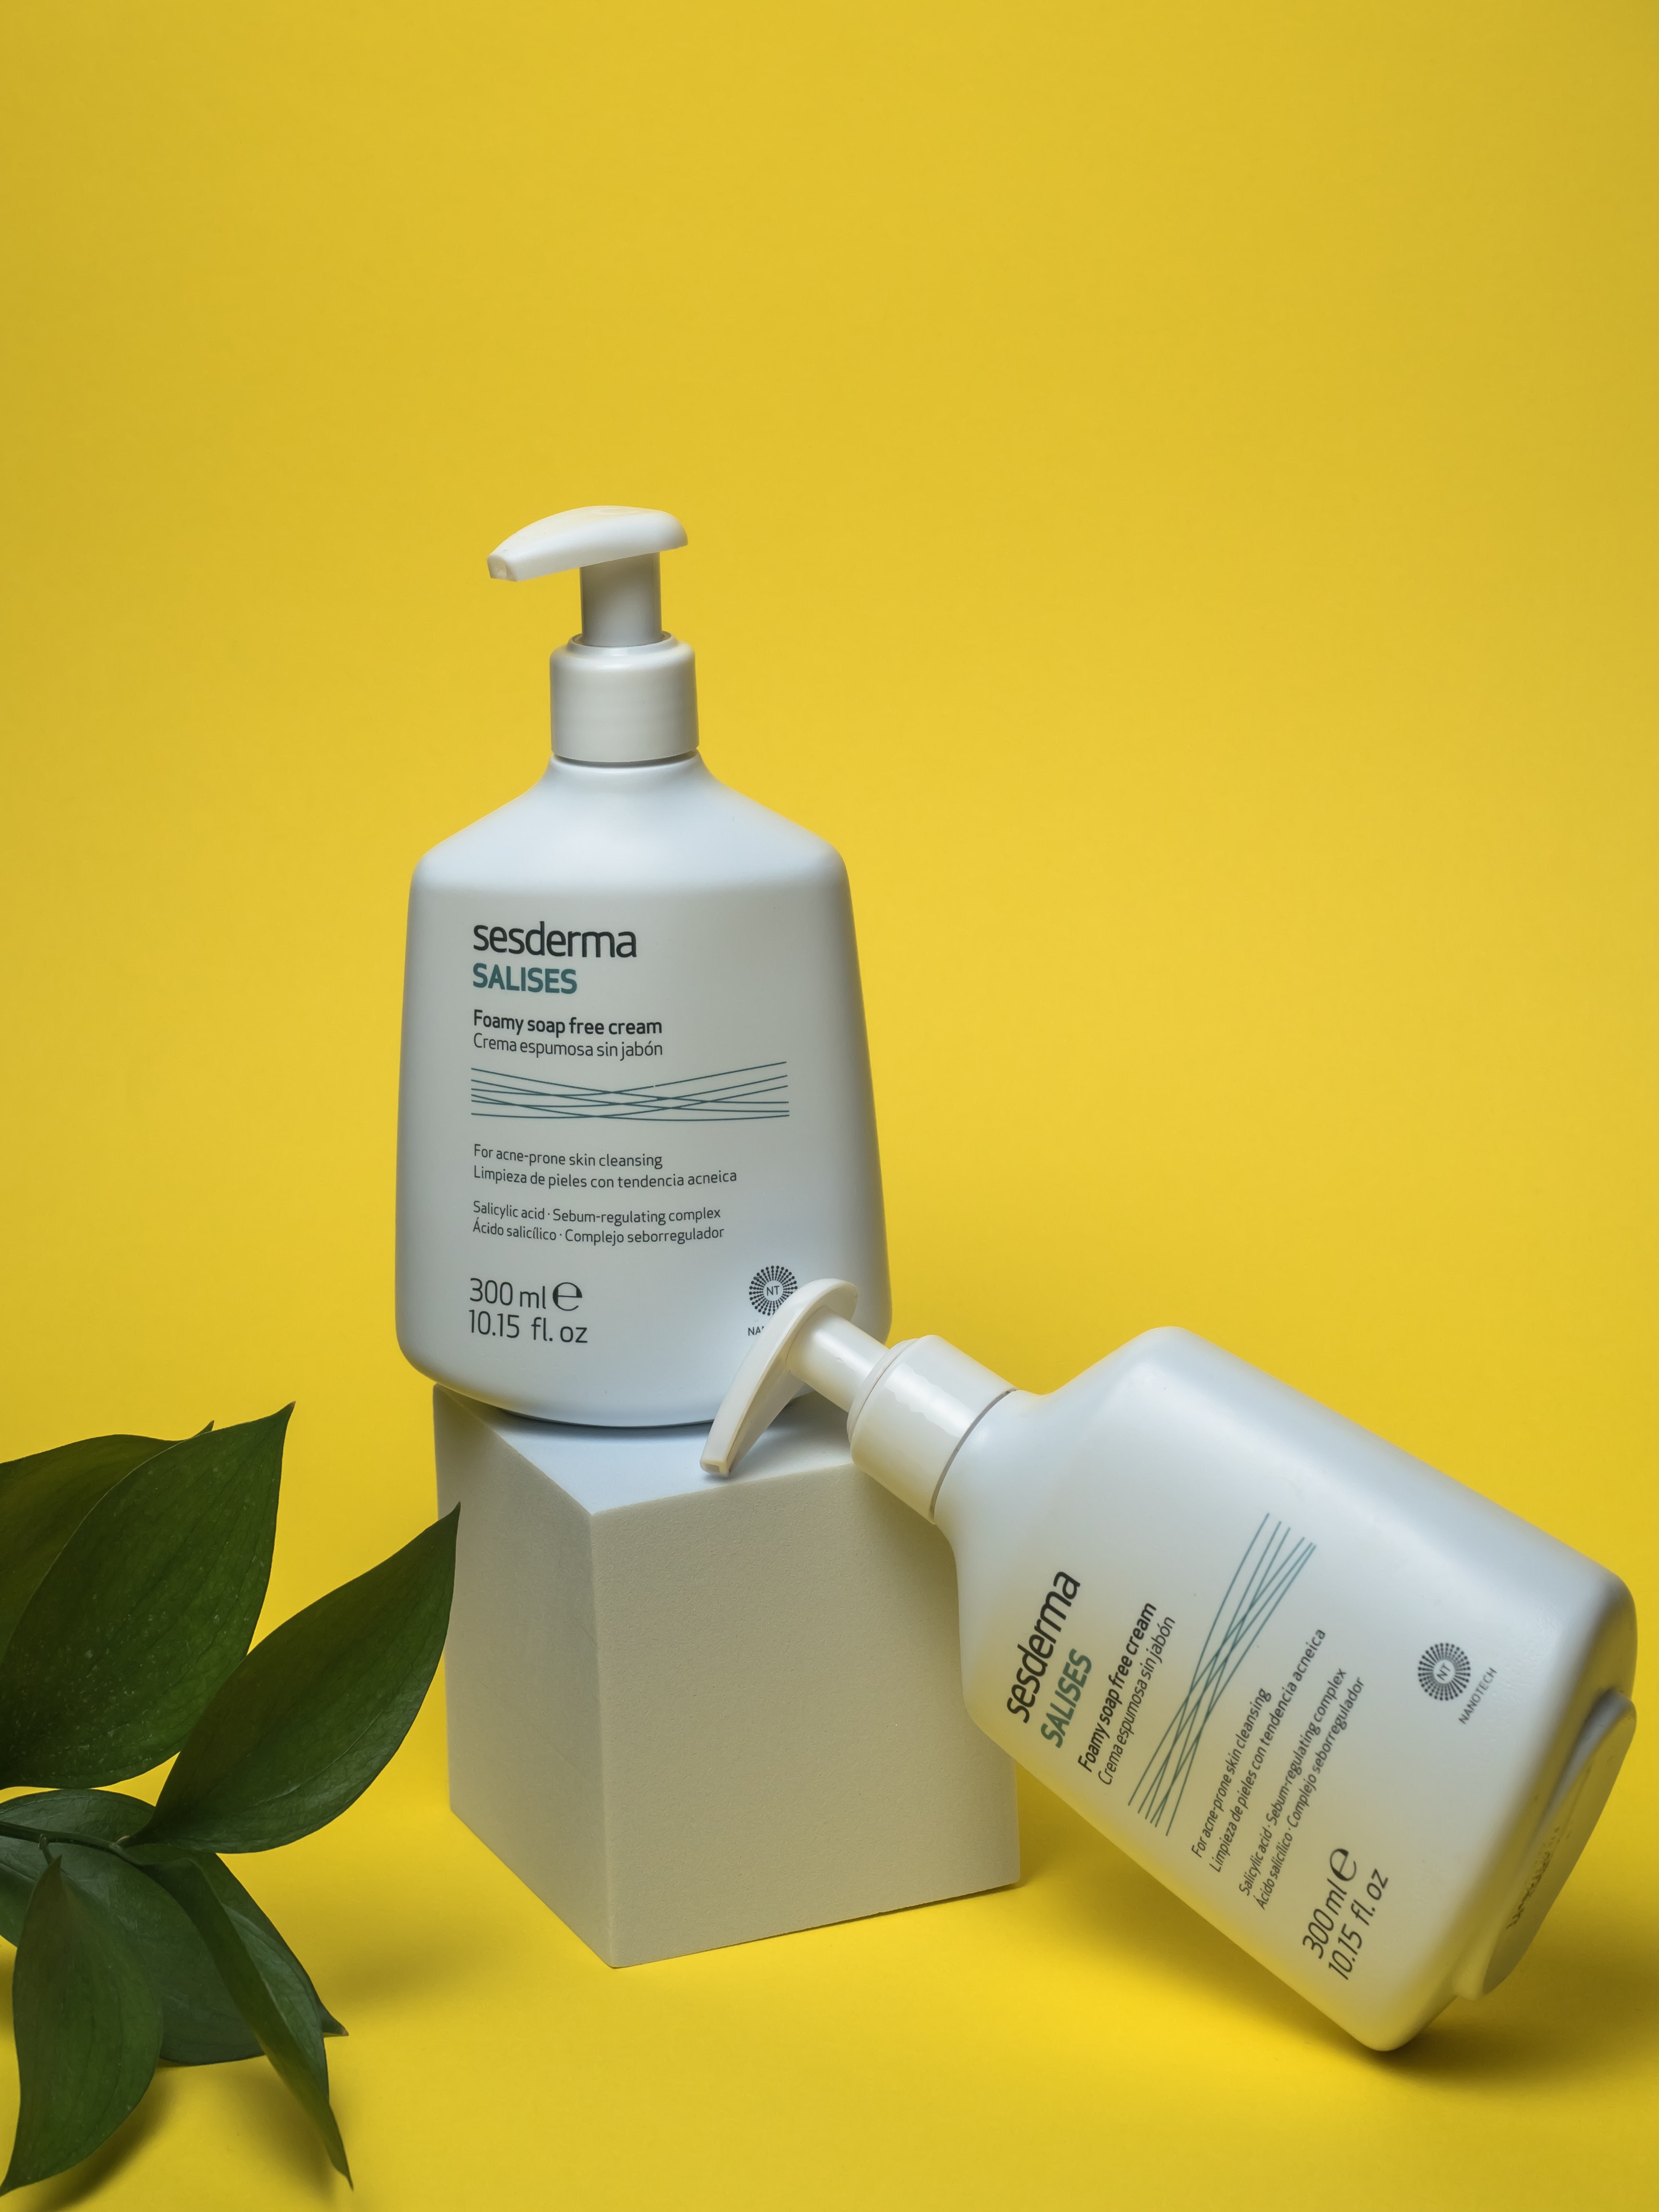
wash, liquid, fluid, plant, plastic bottle, bottle, Material property, solution, personal care, gas, glass bottle, font, Solvent, skin care, science, still life photography, liqueur, cylinder, drink, still life, perfume, home accessories, room, Household supply